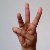
The image shows a hand gesture representing the letter 'W' in Indian Sign Language.